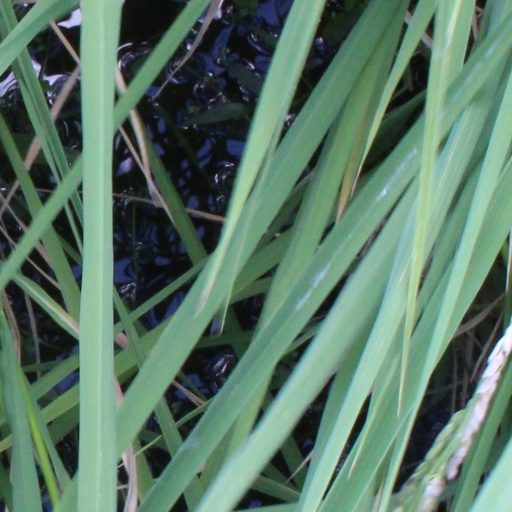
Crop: rice